Kimballville Farm

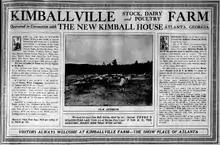
Newspaper ad for Kimball Farms, 1909

Kimballville Farm was a large farm located east of North Highland Avenue in what is today the Morningside-Lenox Park neighborhood of Atlanta, Georgia. It was renowned for its large collection of "the finest live stock" and "the most modern equipment". There is a road in the area, Zimmer Avenue, named after the owner as of 1909, Mr. Zimmer. The farm was a landmark in what was then a rural area. Housing tracts were developed on the site of the farm in the 1920s.